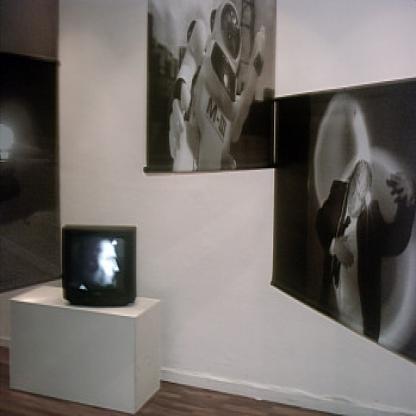
Scene: Indoor